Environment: real
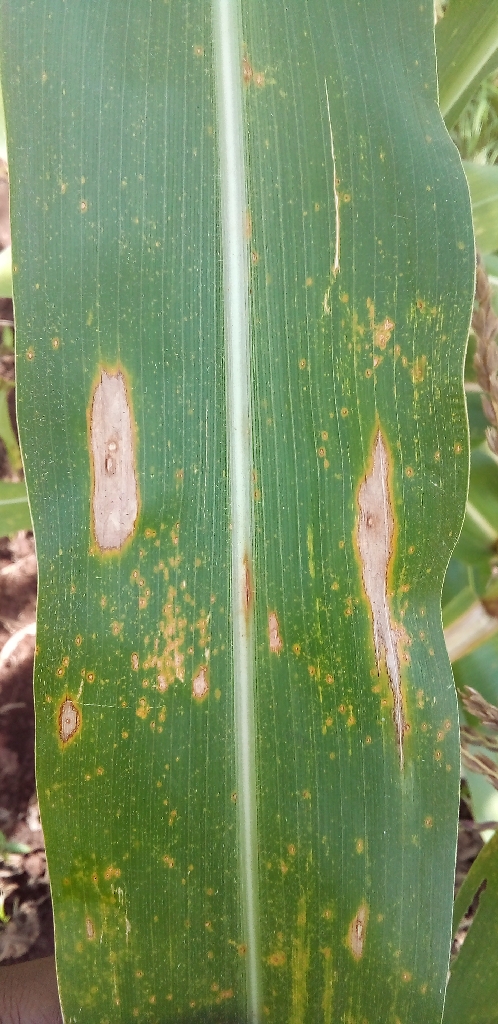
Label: northern_corn_leaf_blight